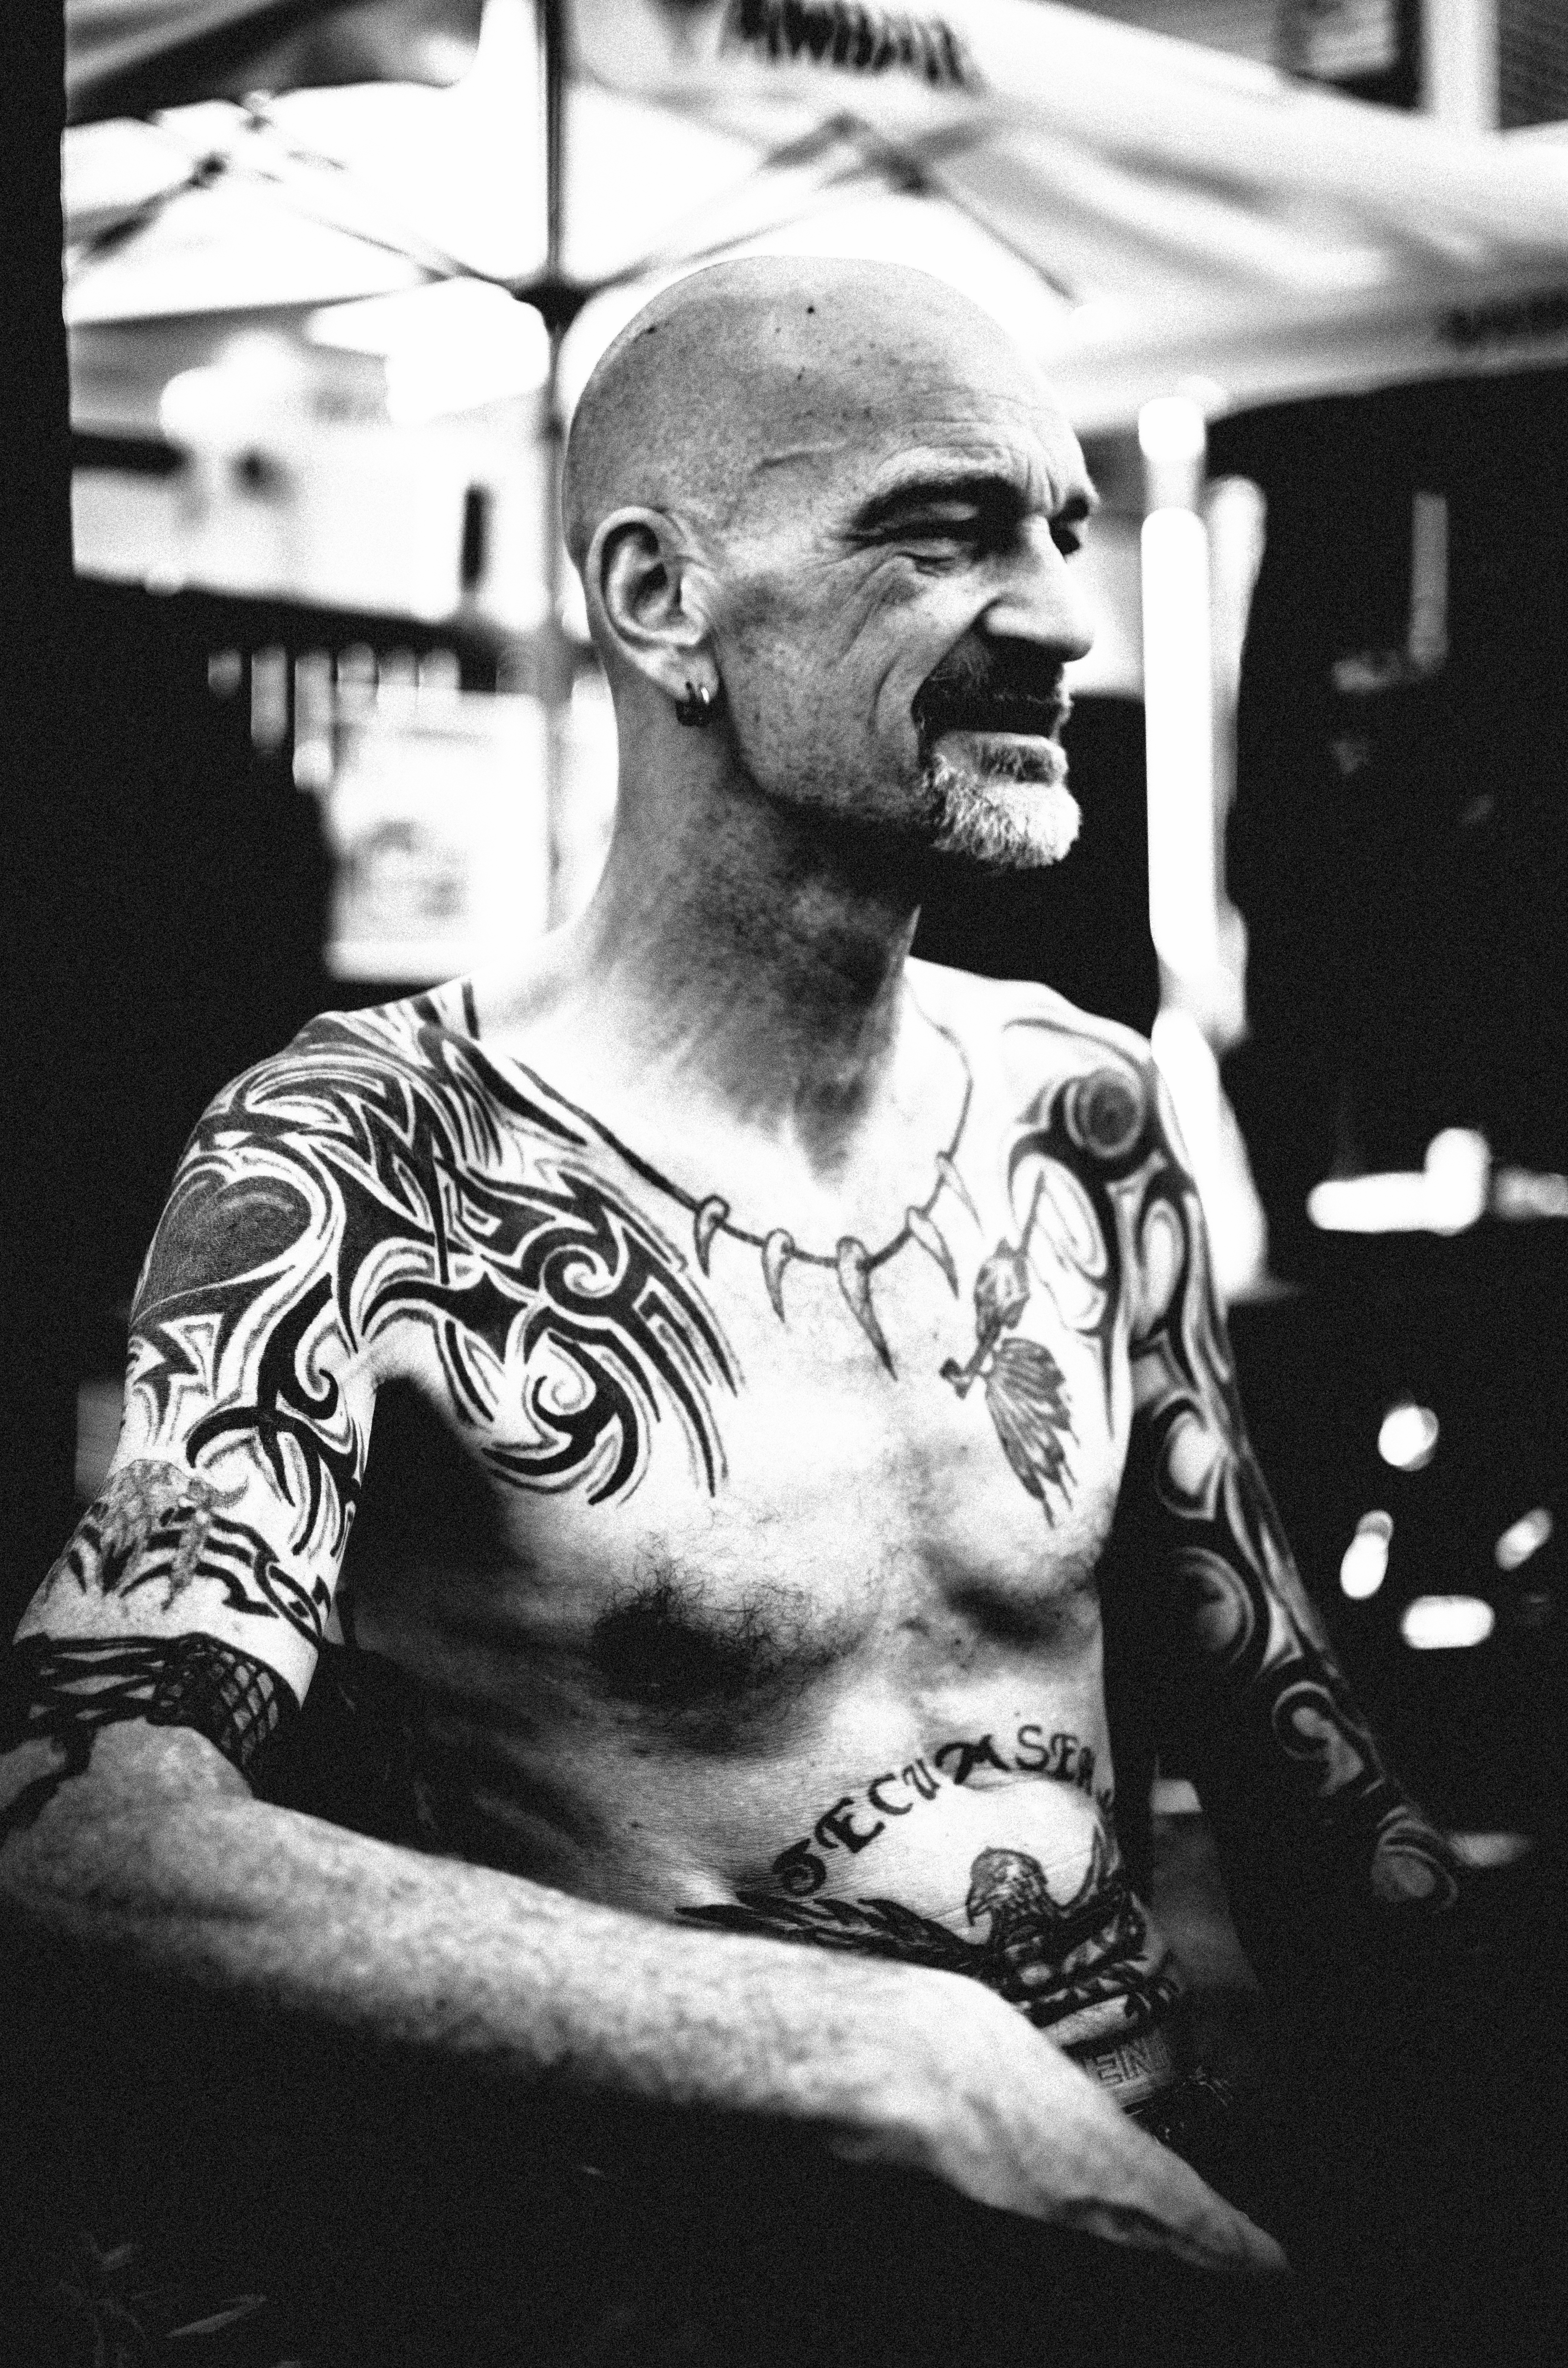
man, outdoor, person, black and white, white, street, photography, male, bar, portrait, nikon, black, monochrome, arm, muscle, chest, bw, spain, drawing, 35mm, catalonia, prime, d7000, soul, moment, decisive, streettog, tog, collecting, salou, tarragona, tatto, monochrome photography